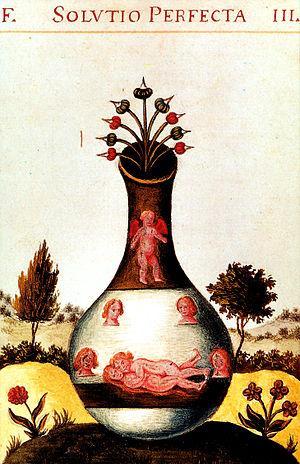
Le Splendor Solis est un traité alchimique manuscrit du XVIᵉ siècle en allemand, célèbre par sa série d'illustrations en couleur. Le plus ancien manuscrit date de 1532-1535 et se trouve au Kupferstichkabinett du Staatliche Museen zu Berlin.